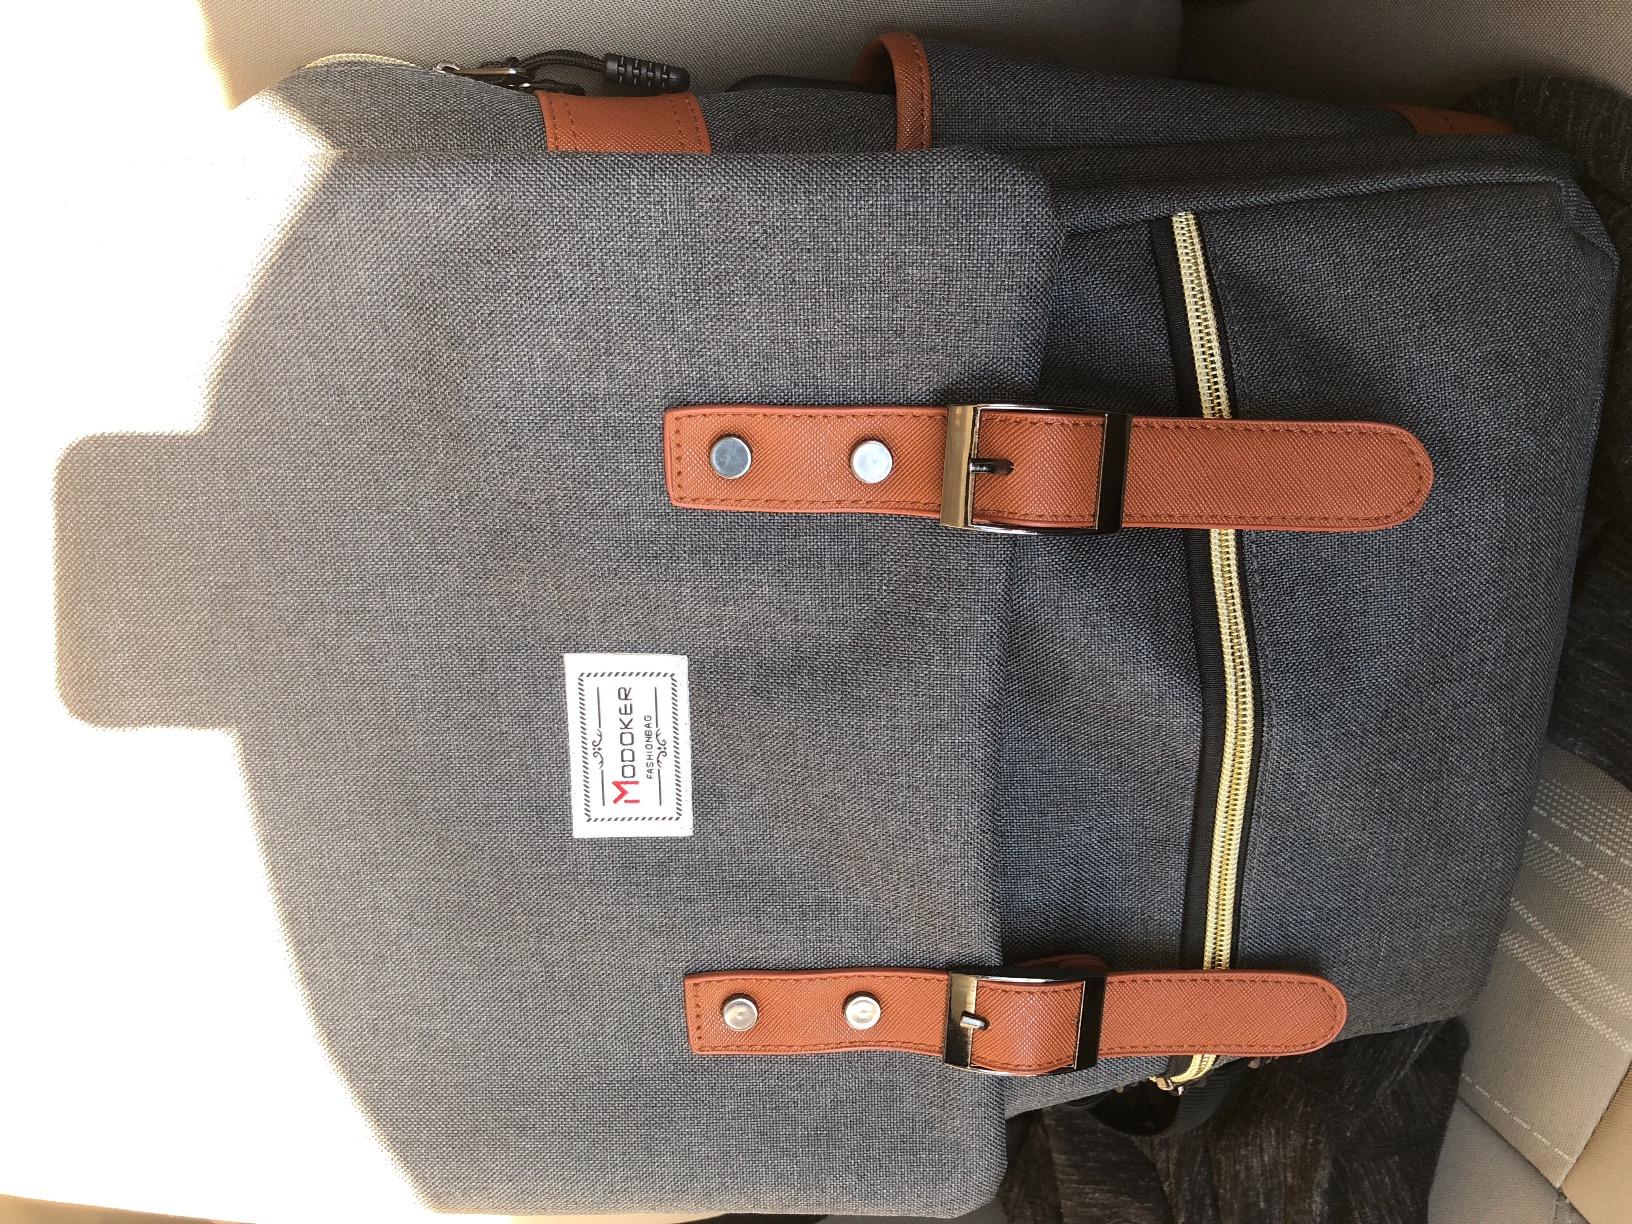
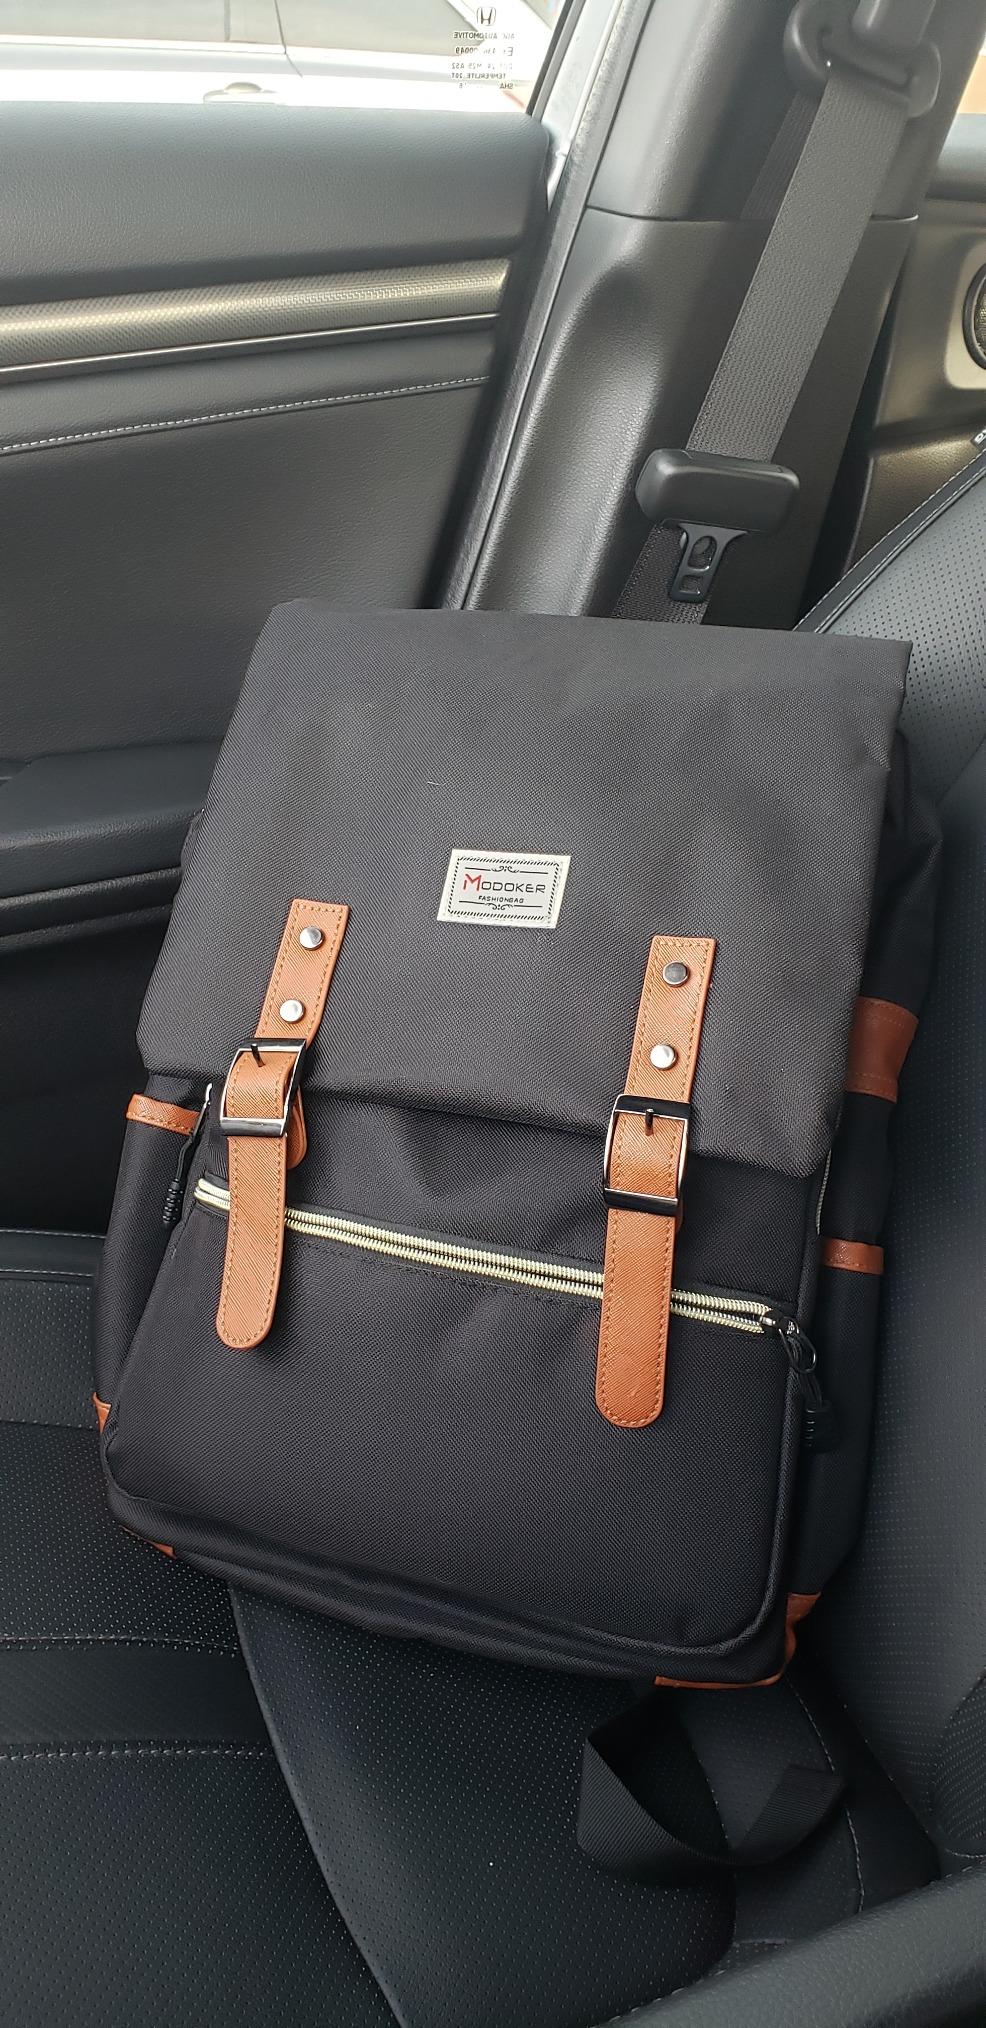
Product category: bag
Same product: no